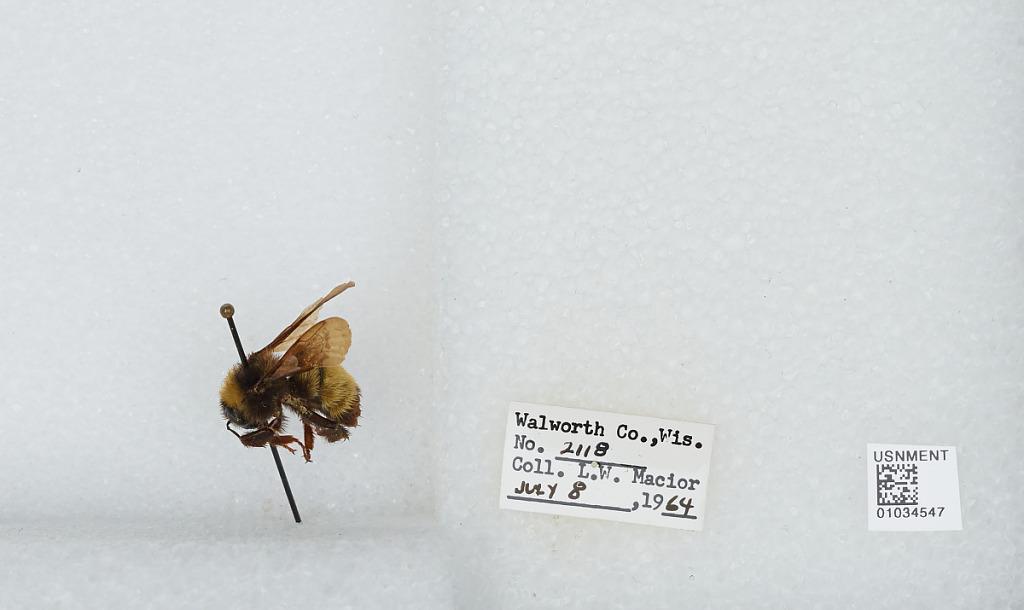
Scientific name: Bombus (Fervidobombus) pensylvanicus pensylvanicus (De Geer)
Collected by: L. Macior
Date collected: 1964-7-8
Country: United States
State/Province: Wisconsin
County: Walworth
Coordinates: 42.67, -88.54